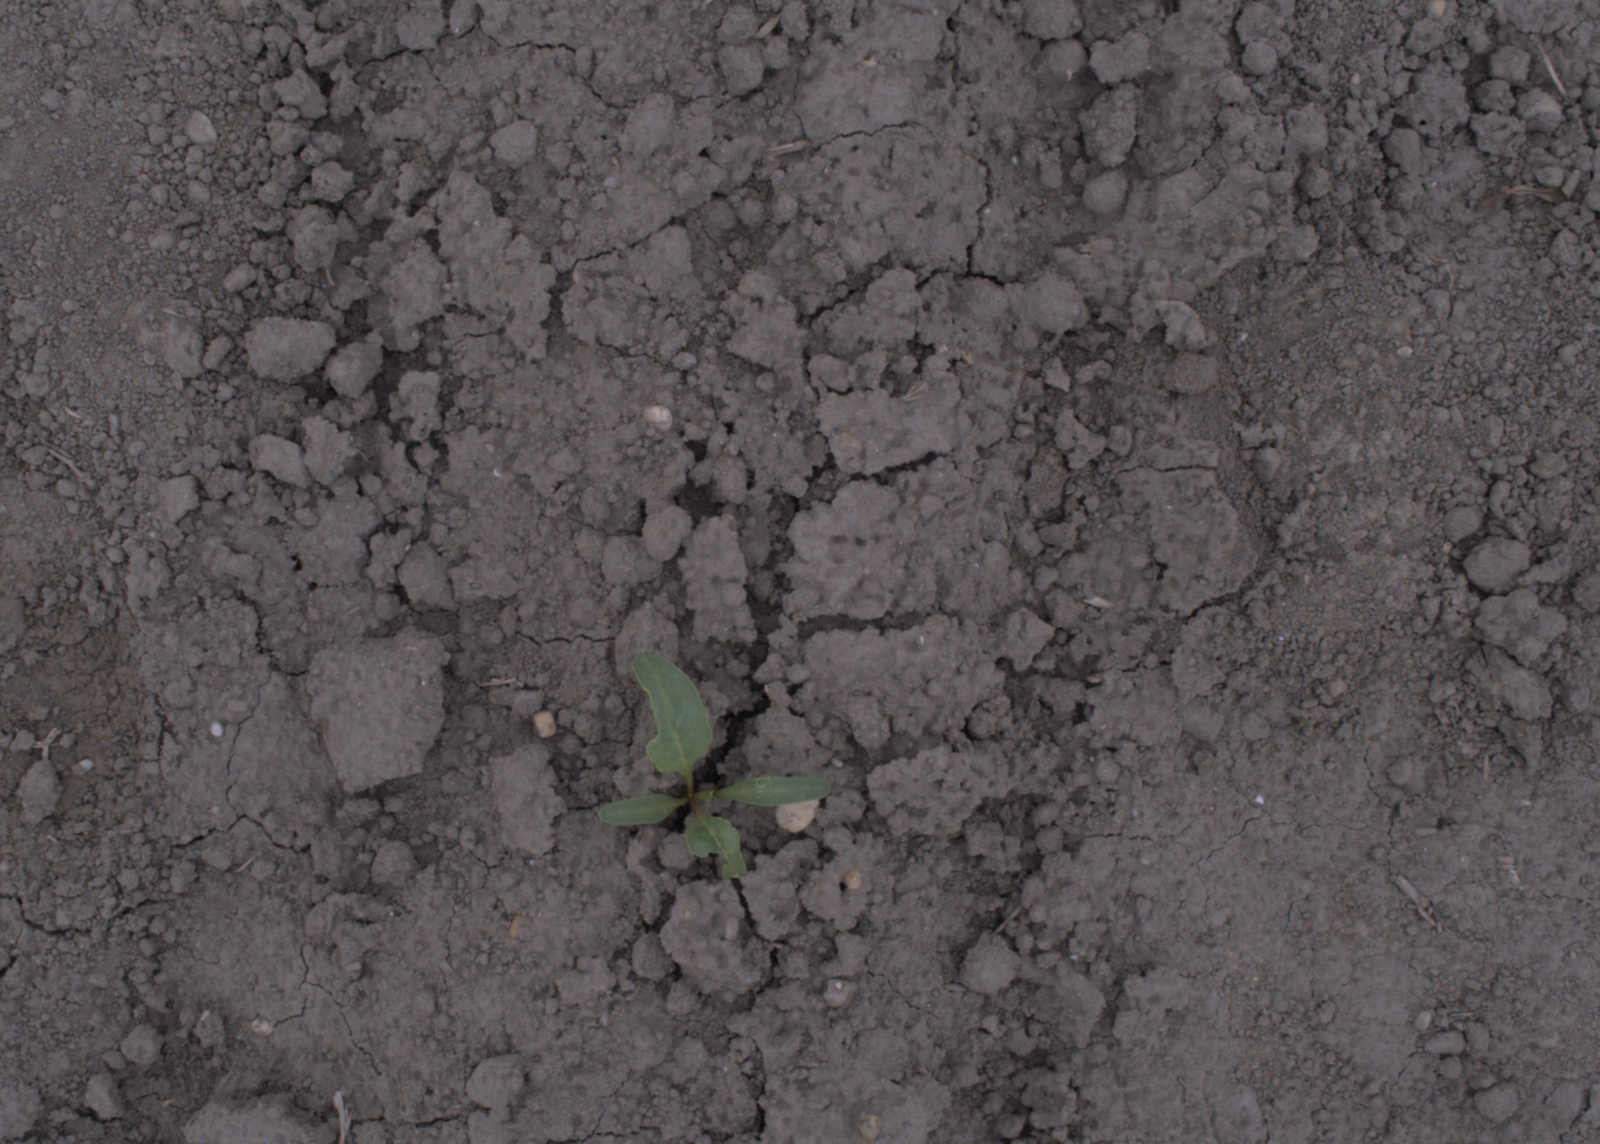
Capture date: 17.08.2020 12:00:57
Weather: cloudy
Wind: light
Seeding date: 21.07.2020
Plant canopy height (mm): 910